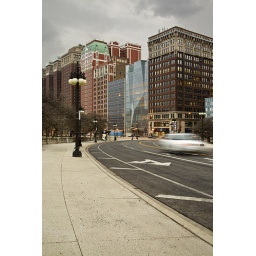
Bend in Michigan Ave. with white car